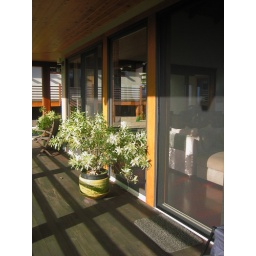
Looking through the sliding doors into the living/dining room, which is surrounded on three sides by glass sliding doors.